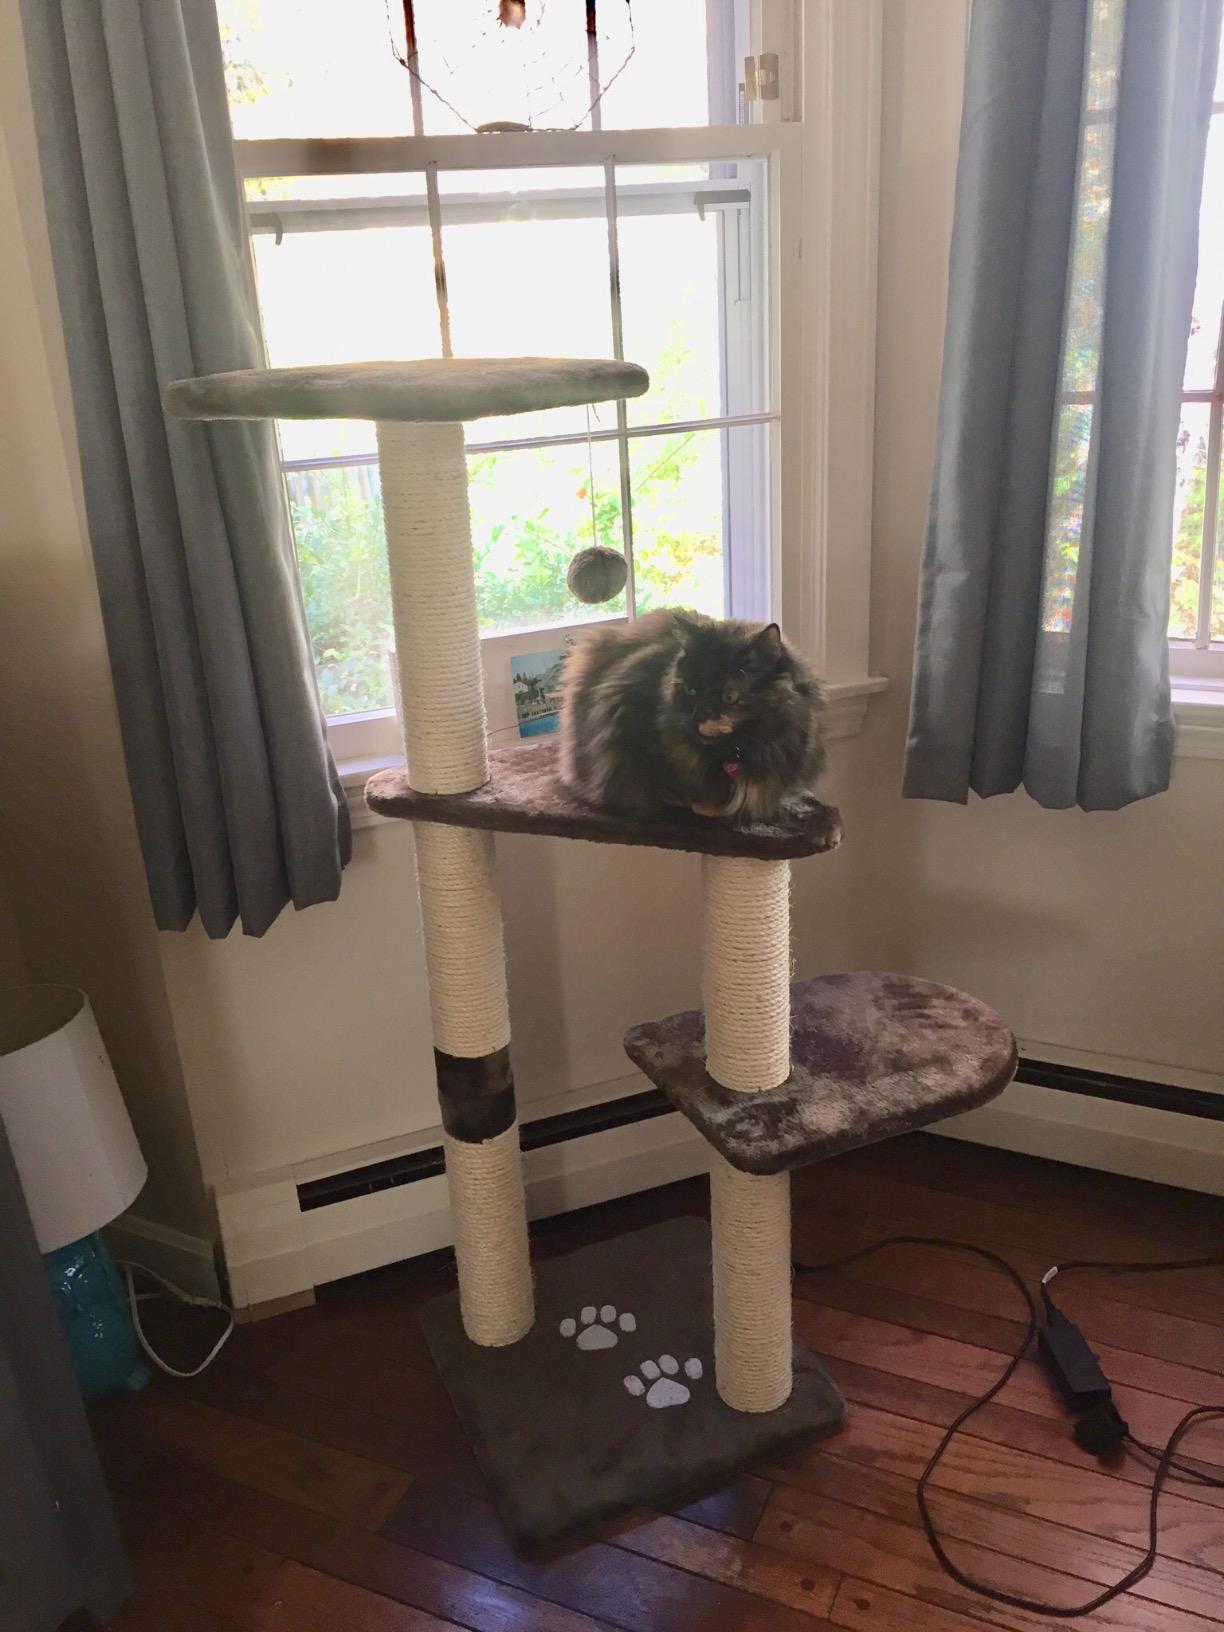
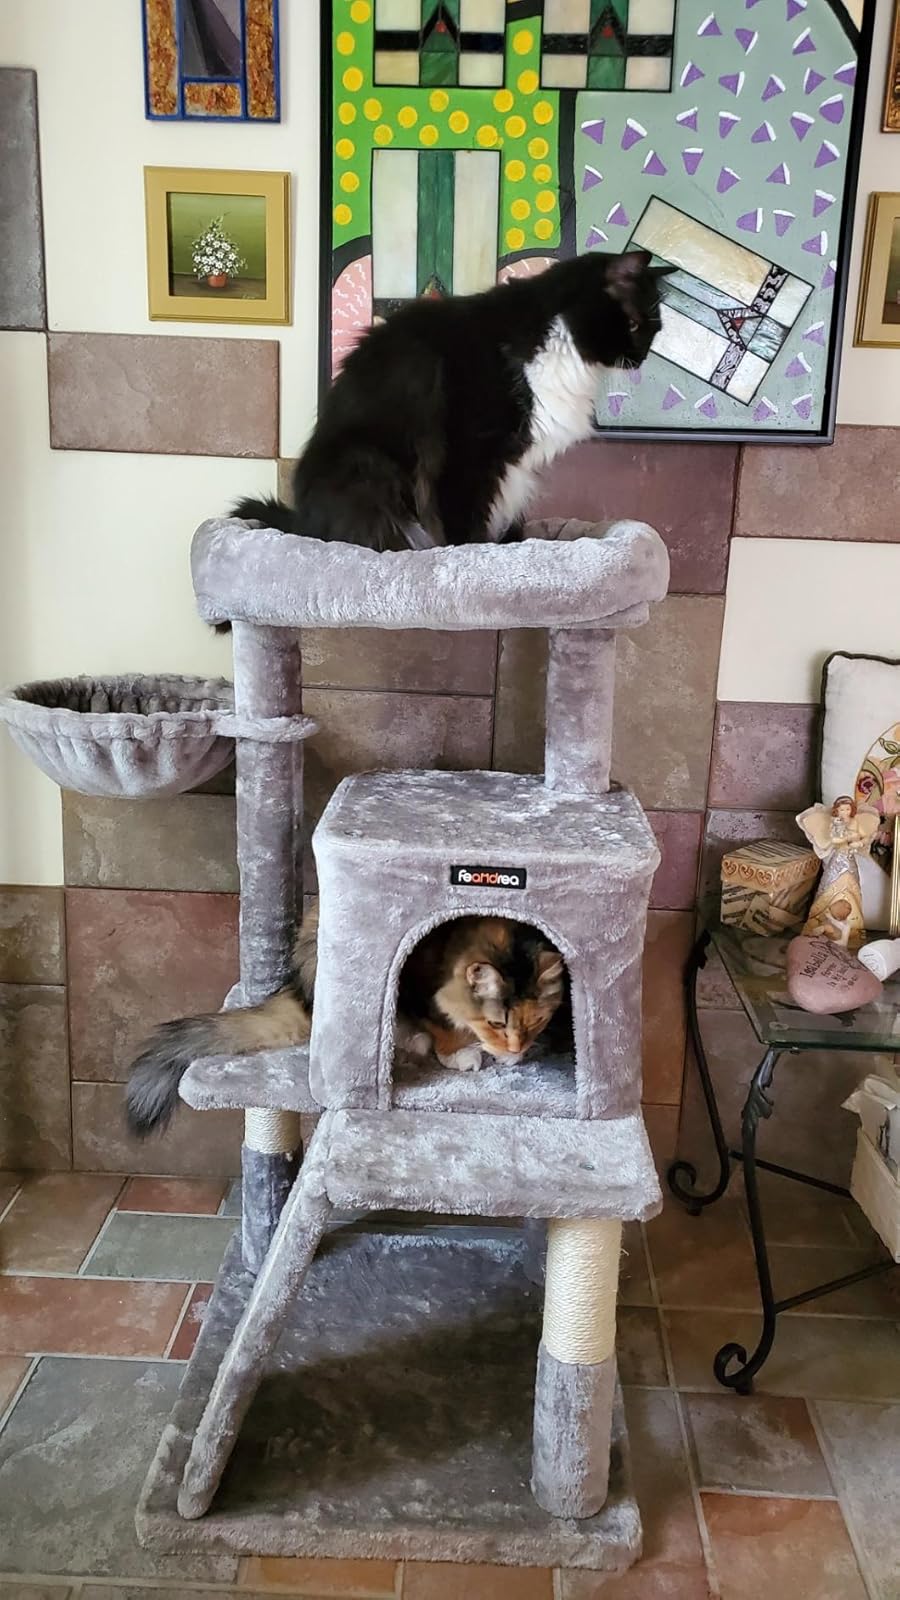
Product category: items_cat tree
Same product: no